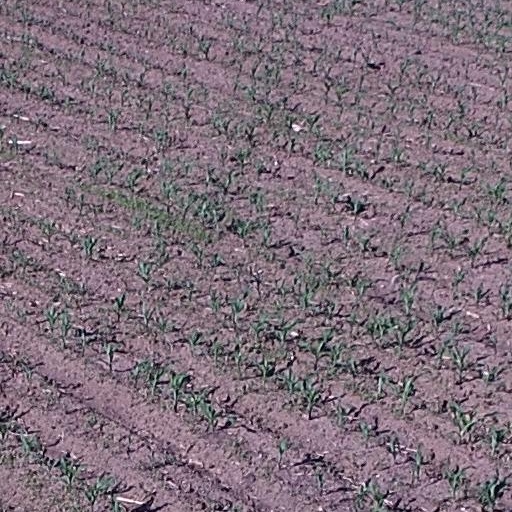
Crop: maize; corn